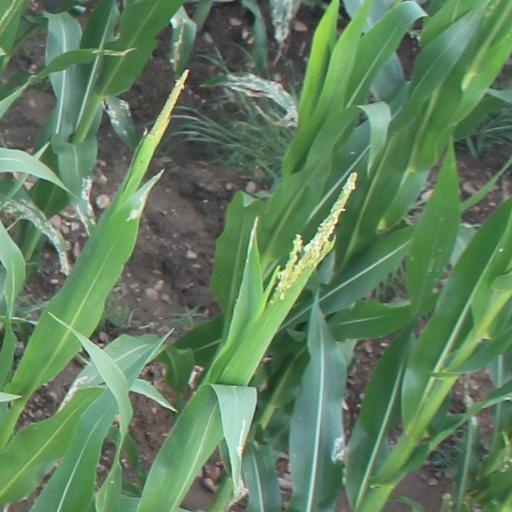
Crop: maize; corn